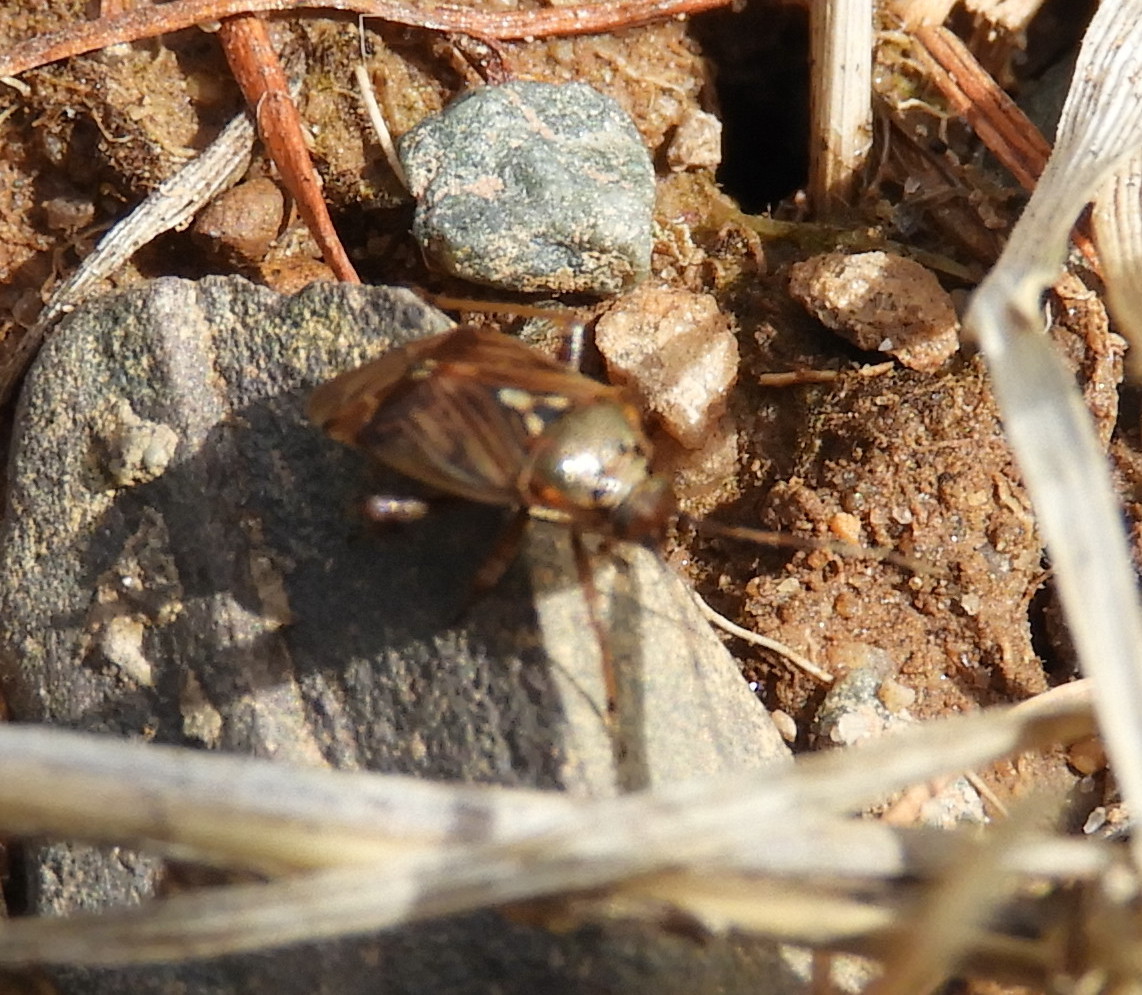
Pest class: lygus_bug